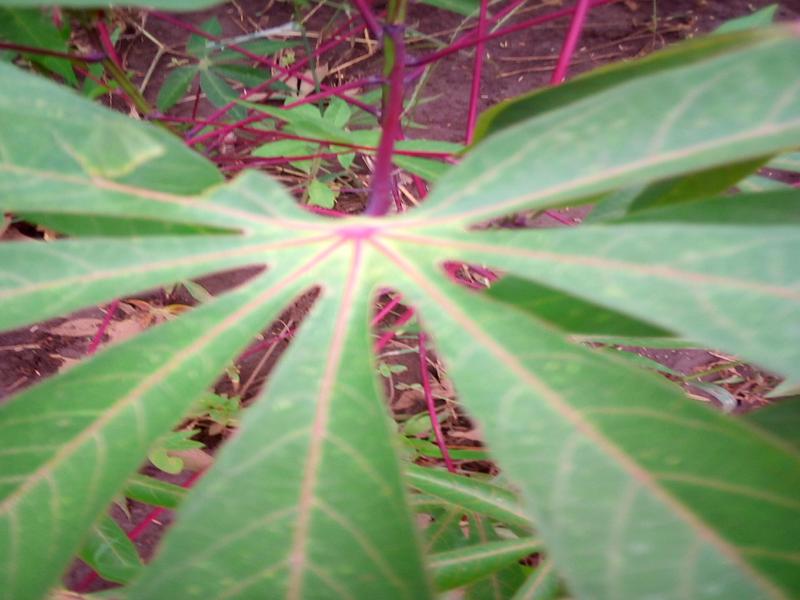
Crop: cassava
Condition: healthy